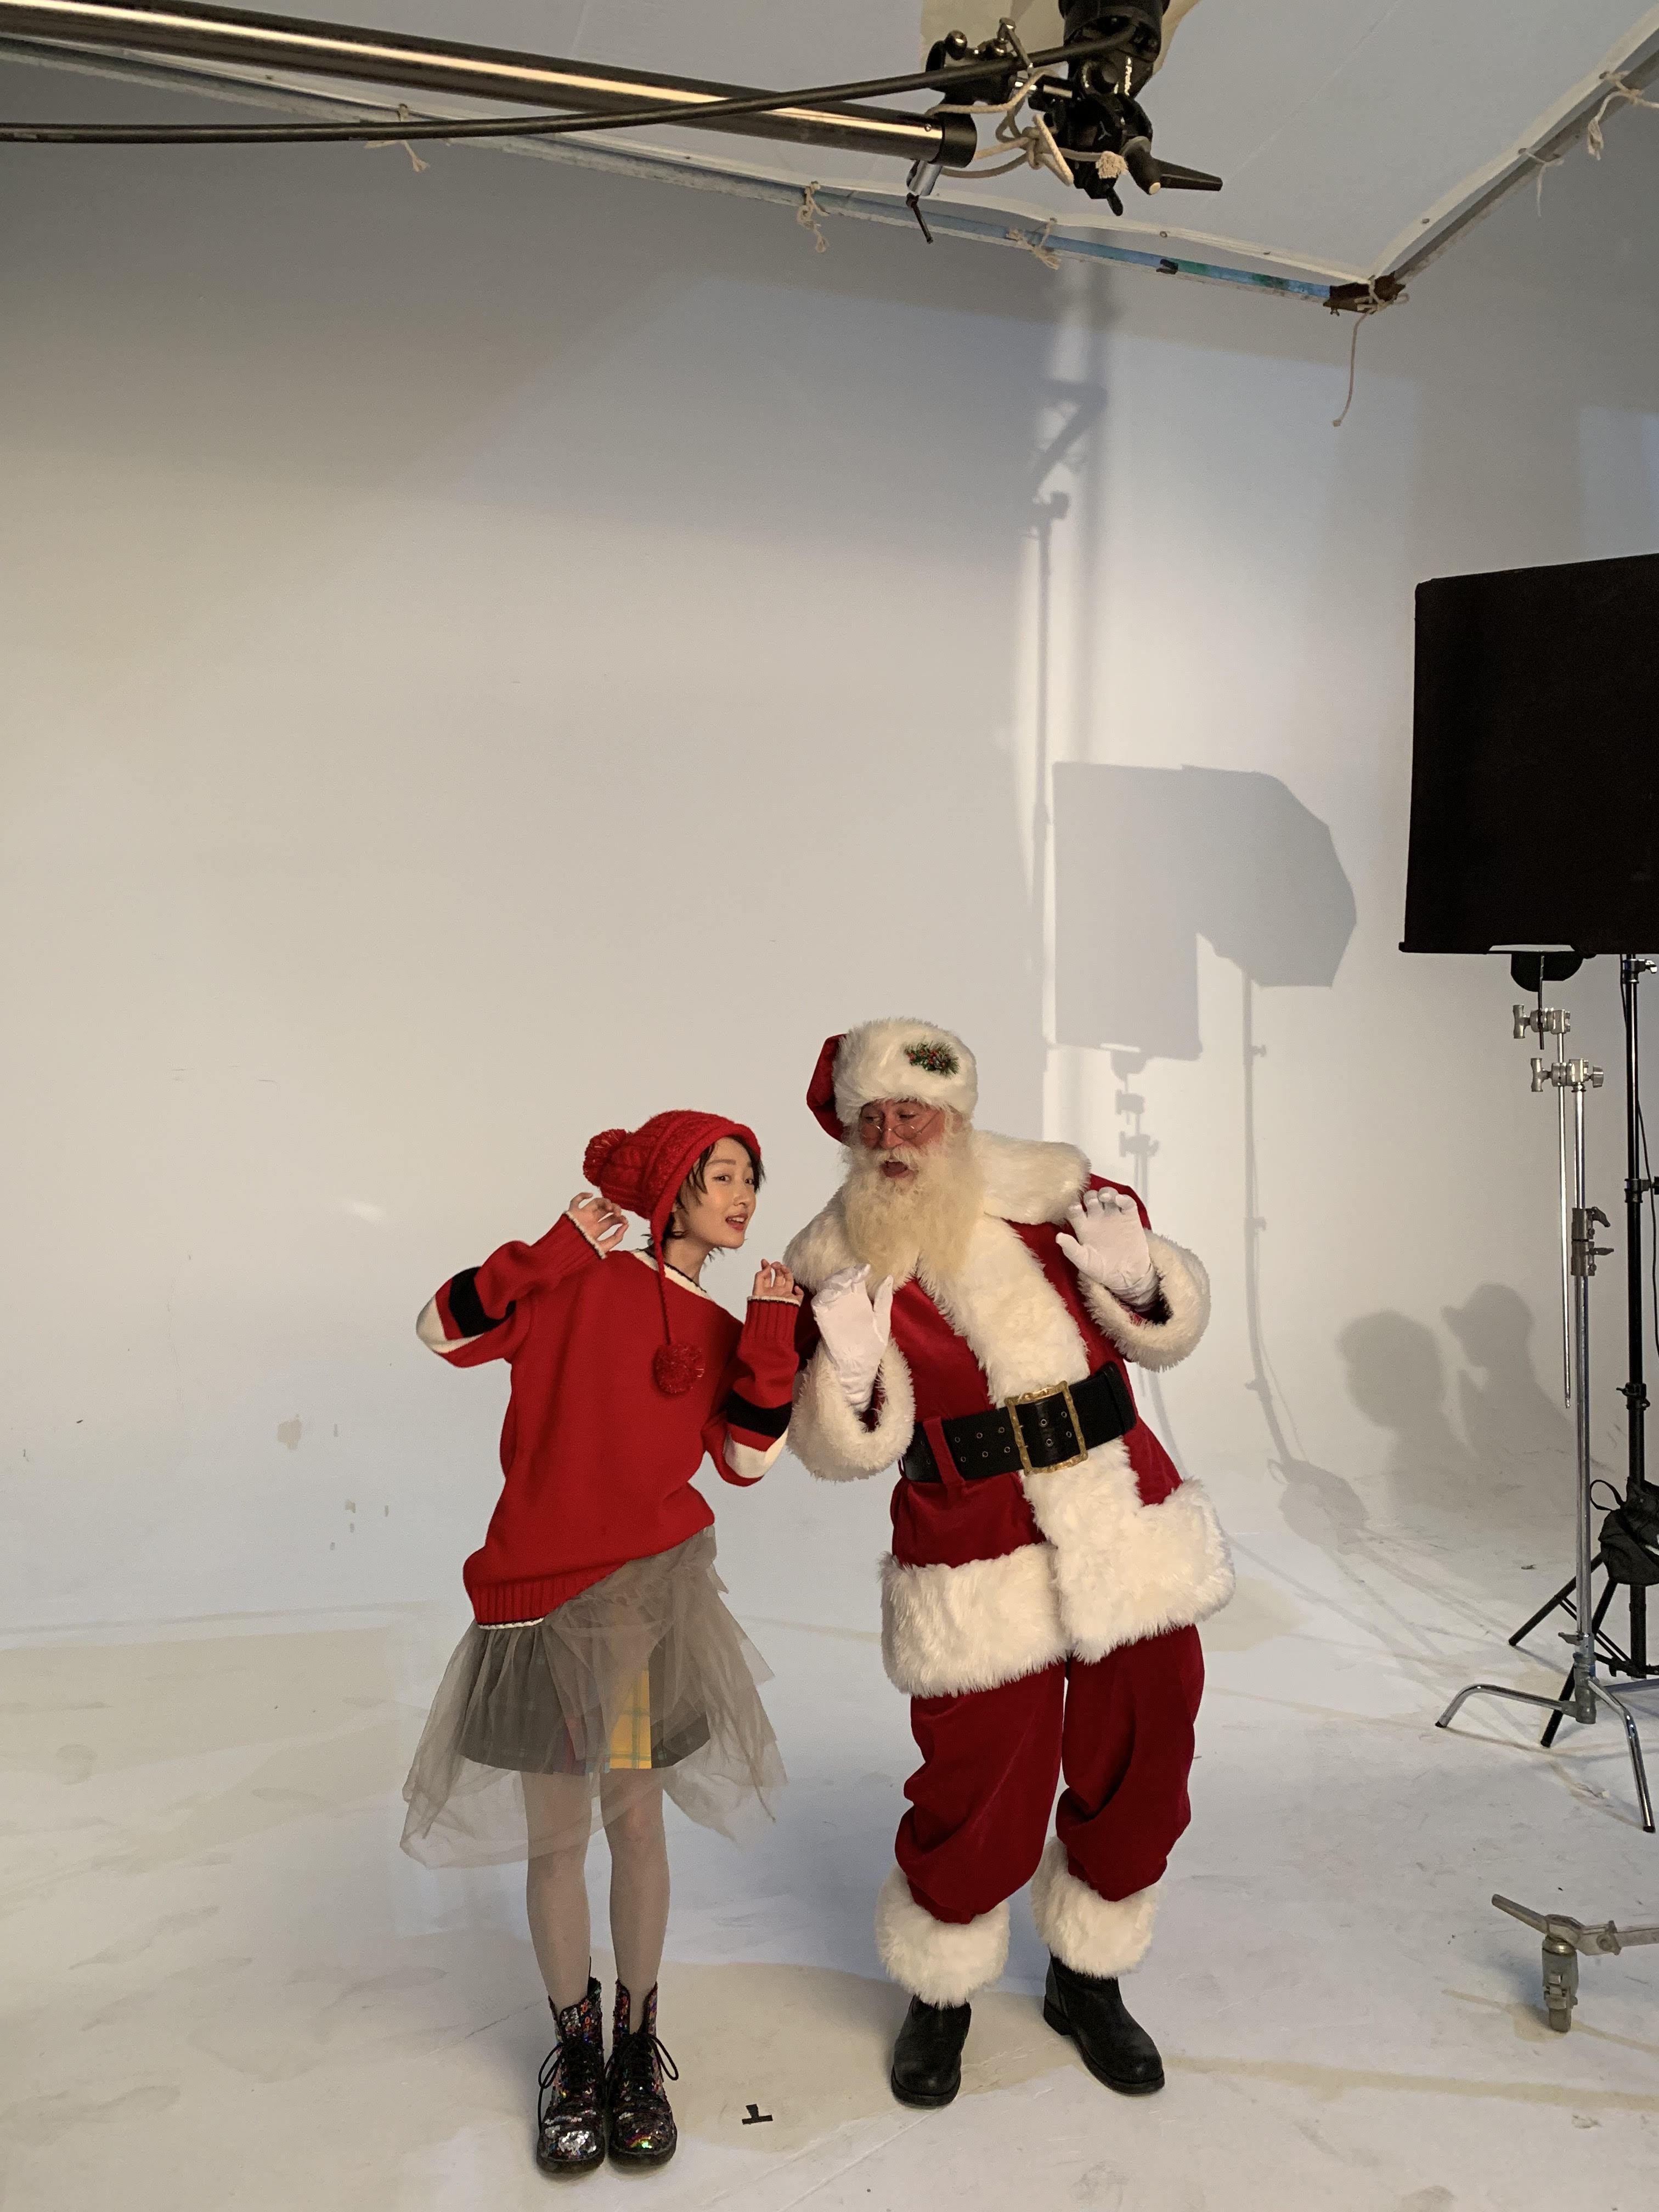
christmas, fashion, costume, fun, photography, art, cosplay, fictional character, performance